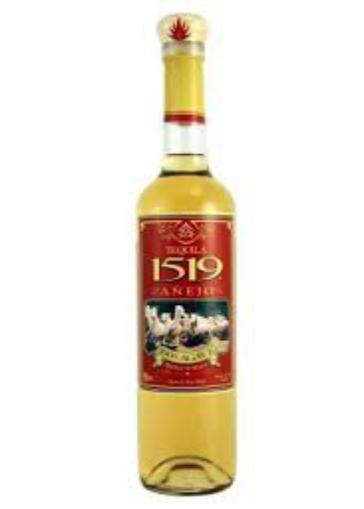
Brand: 1519 Tequila
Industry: Food